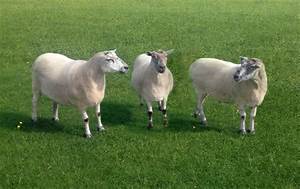
Label: pecora